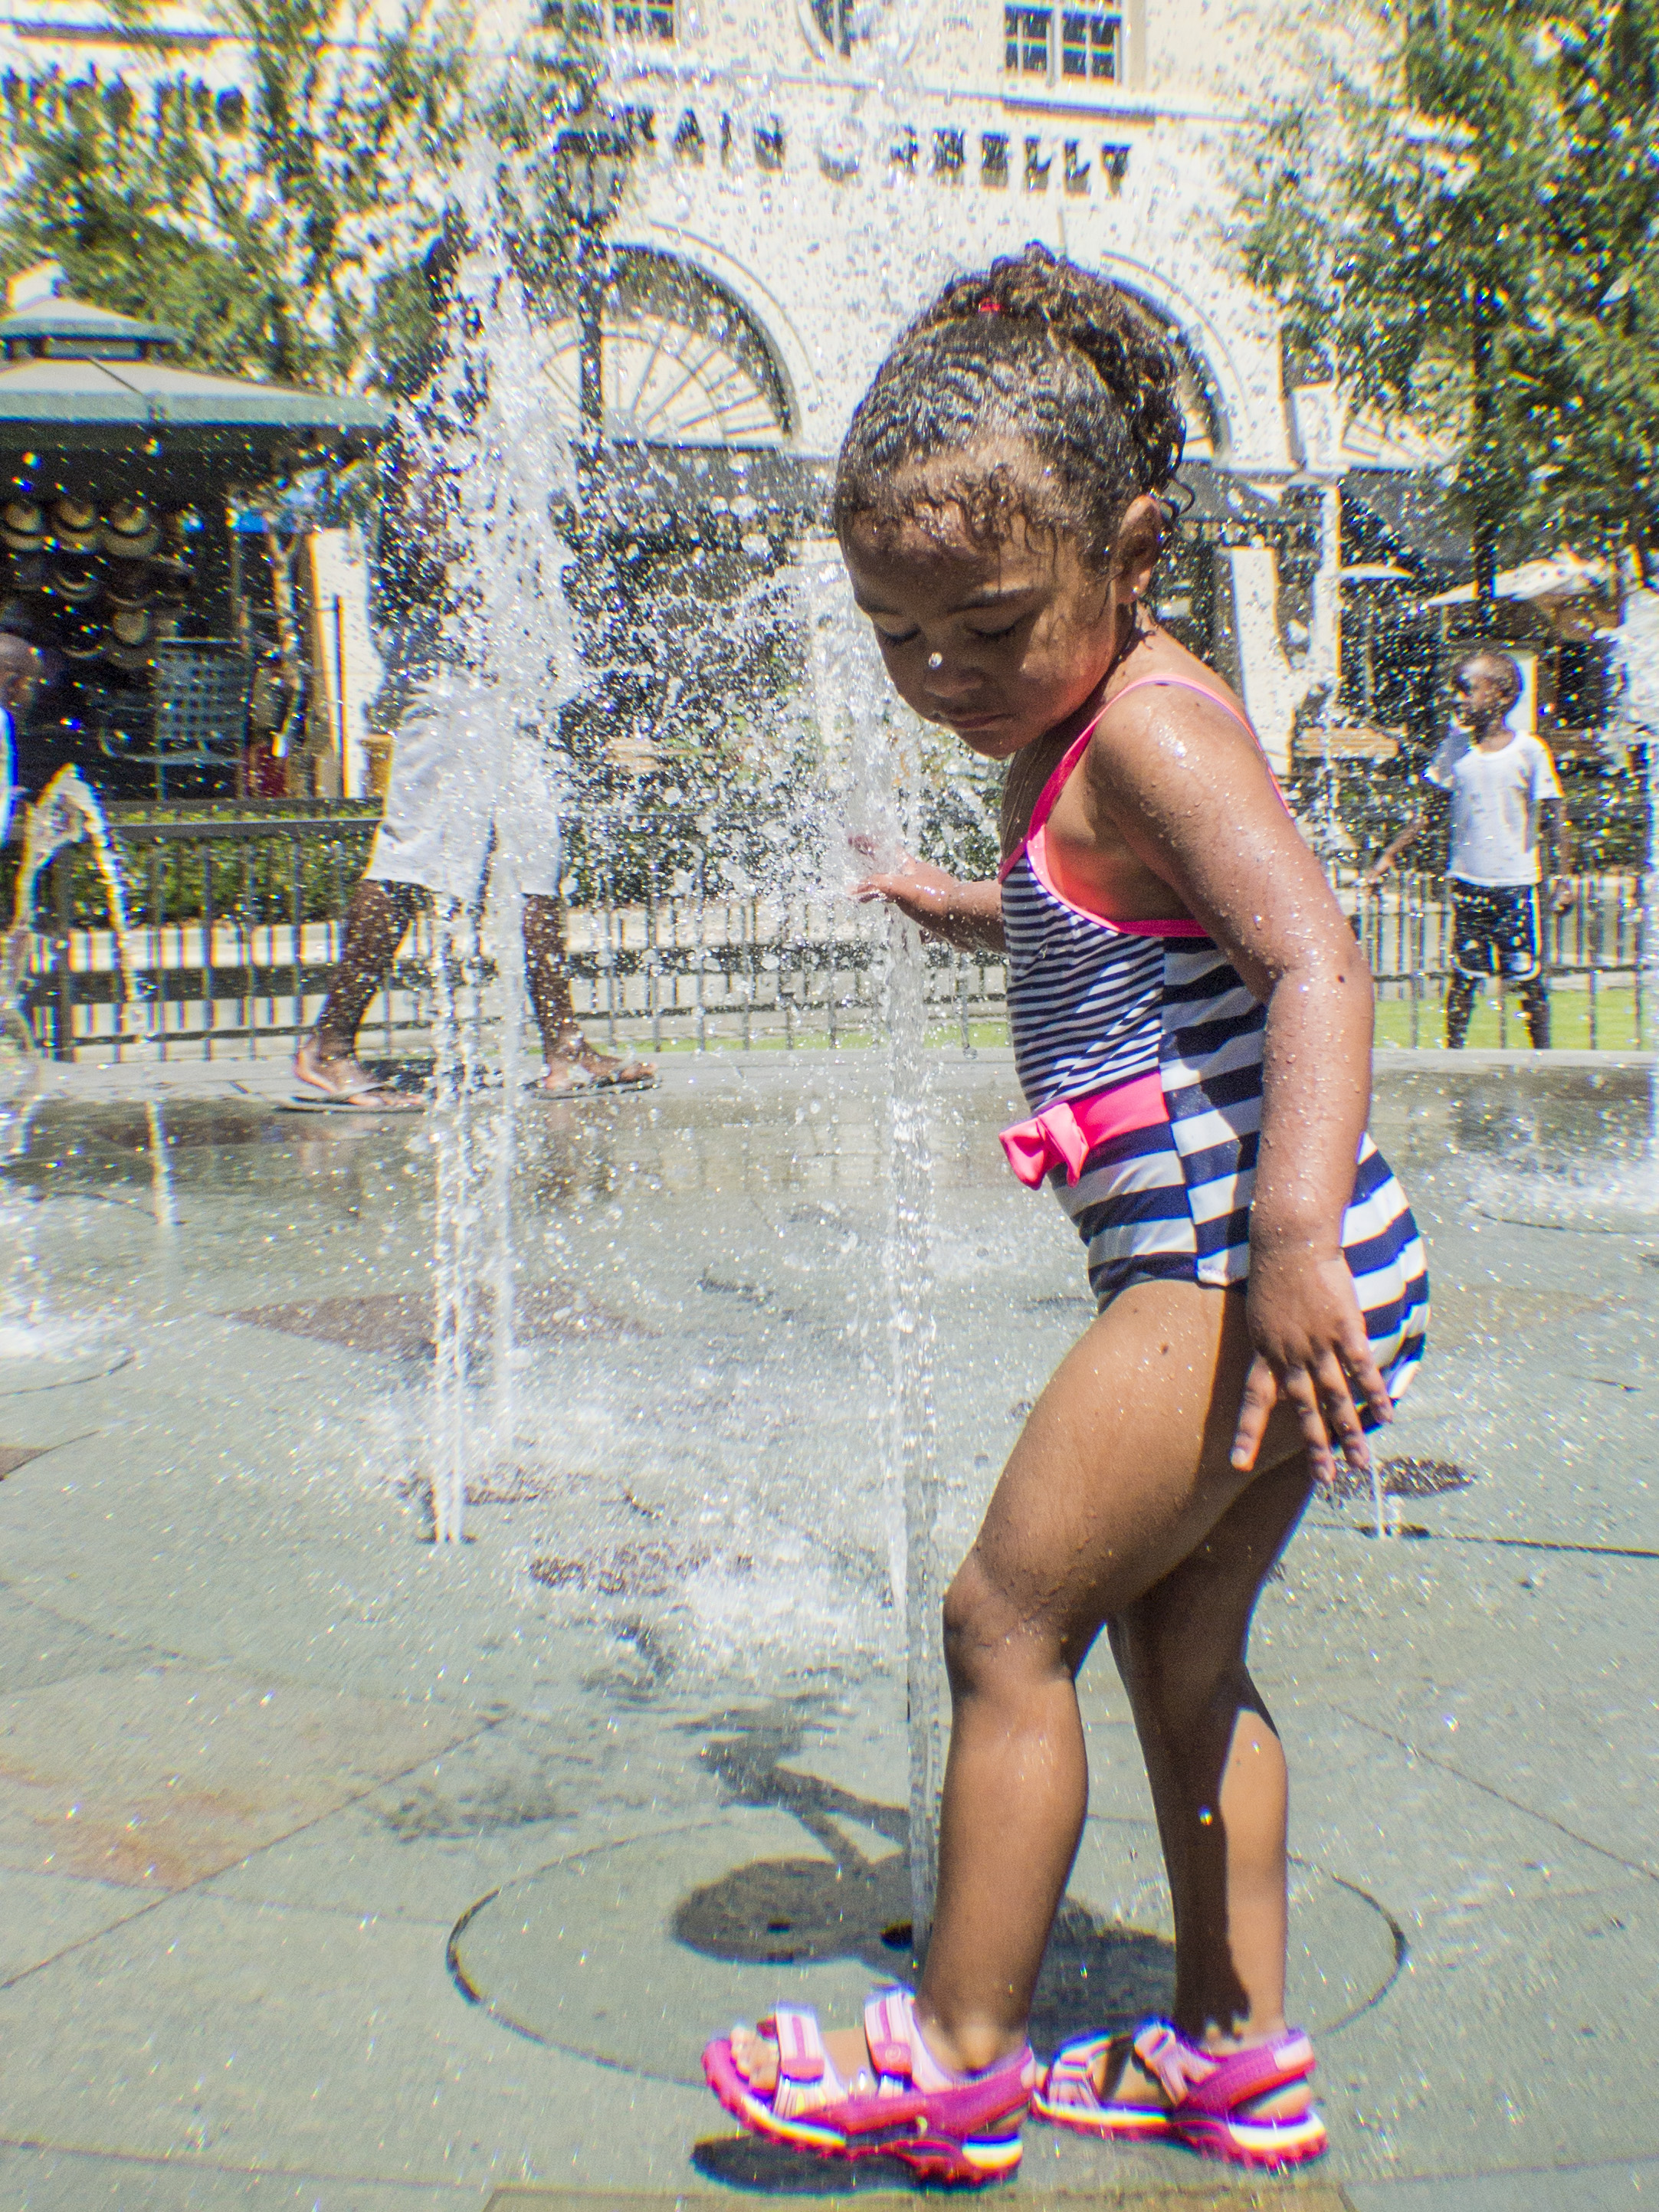
water, suit, girl, play, kid, cute, jump, vacation, splash, child, leisure, baby, family, kids, creativecommons, fun, fountain, day, image, gardens, victoria, rancho, bathing, cucamonga, endurance sports